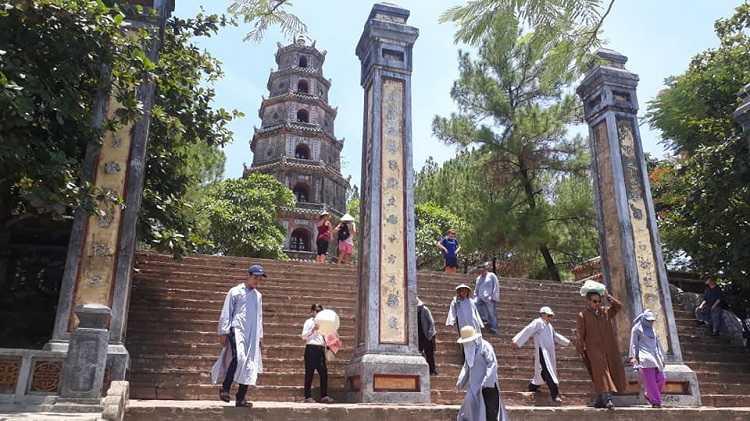
ở trên những bậc thang phía trước toà tháp có sự xuất hiện của những cây cột